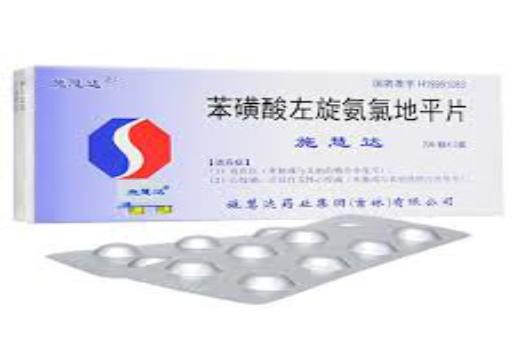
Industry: Medical